Nationally significant infrastructure project

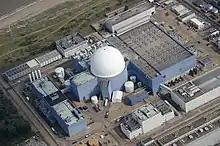
Sizewell B Nuclear Power Station

NSIP are given planning permission via a Development Consent Order (DCO). The Planning Act 2008 created a new regime for development consent for certain types of nationally significant infrastructure, including but not limited to nuclear and wind energy, airports, harbours, and wastewater projects. This new regime was intended to replace the traditional planning system and managed to reduce uncertainty around NSIP by introducing DCOs which were aimed towards increasing efficiency by reducing the amount of consent regimes required to meet development consent, as the old system required approval over several pieces of legislation.